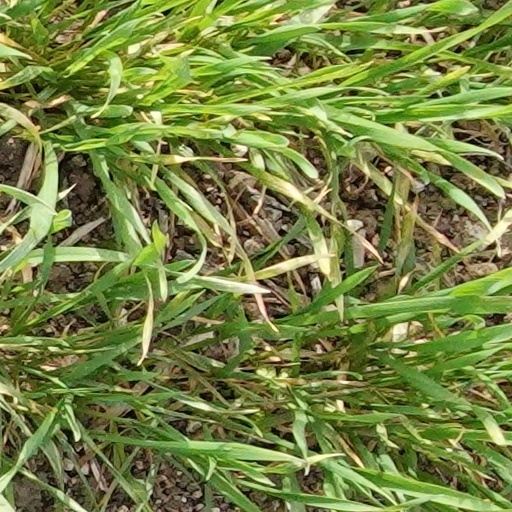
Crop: wheat